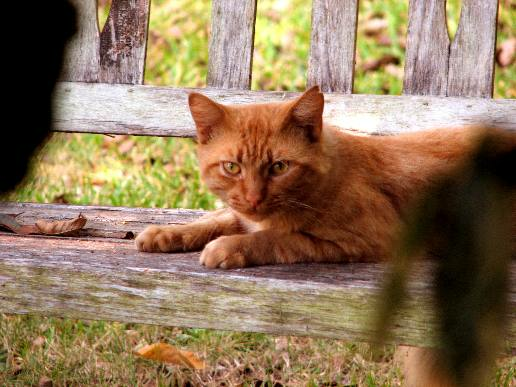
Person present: No